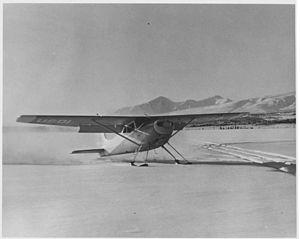
Le Cessna 180 Skywagon est un avion de tourisme monomoteur à quatre ou six places, construit par la société Cessna entre de 1953 et 1981.